Great tit

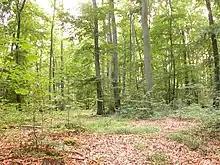
Mixed forests are one of the habitats great tits use in Europe

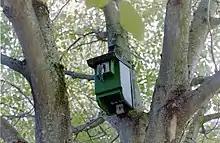
A nest box in Altenbeken, Germany

The great tit is, like other tits, a vocal bird, and has up to 40 types of calls and songs. The calls are generally the same between the sexes, but the male is much more vocal and the female rarely calls. Soft single notes such as "pit", "spick", or "chit" are used as contact calls. A loud "tink" is used by adult males as an alarm or in territorial disputes. One of the most familiar is a "teacher, teacher", often likened to a squeaky wheelbarrow wheel, which is used in proclaiming ownership of a territory. In former times, English folk considered the "saw-sharpening" call to be a foretelling of rain. Tit calls from different geographic regions show some variation, and tits from the two south Asian groups recently split from the great tit do not recognise or react to the calls of the temperate great tits.